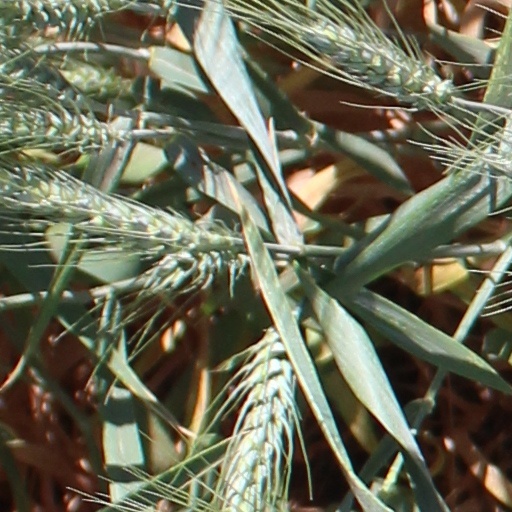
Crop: wheat